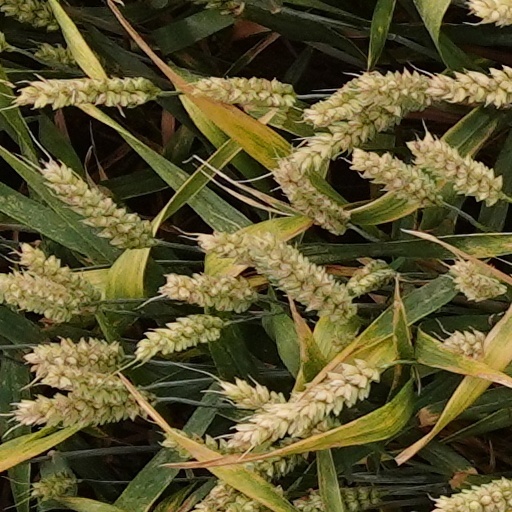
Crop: wheat